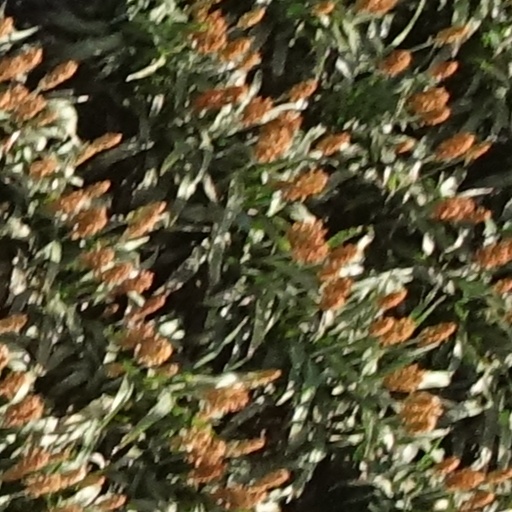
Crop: sorghum